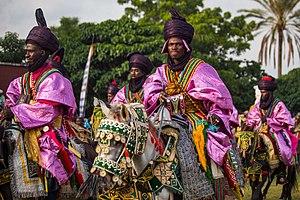
Le cheval est, au Nigeria, un animal de travail et de prestige, de moins en moins présent dans la vie quotidienne. La plupart des animaux sont bâtés pour le transport, d'autres sont montés, notamment pour la pratique du polo. Le Festival du Durbar, propre au nord du pays, est l'occasion de parades équestres, notamment par les Haoussas, dans plusieurs localités. La race locale est connue sous le nom de « Nigérian ».